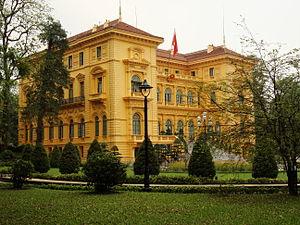
Le Viêt Nam, Viet Nam, Vietnam ou Viêtnam, en forme longue la république socialiste du Viêt Nam, est un pays d'Asie du Sud-Est situé à l'est de la péninsule indochinoise. Il partage ses frontières avec la Chine au nord, le Laos au nord-ouest et le Cambodge au sud-ouest. Sa capitale est Hanoï. La langue officielle est le vietnamien et la monnaie le dong. C'est un État communiste à parti unique, dirigé par le Parti communiste vietnamien depuis 1975.
Ba Đình est un district urbain de Hanoï au Viêt Nam.
Cette Liste des bâtiments historiques d'Hanoï est non exhaustive et répertorie les plus anciens bâtiments du centre d'Hanoï construits avant l'indépendance en 1945.
Le palais présidentiel est la résidence du président de la république du Viêt Nam située à Hanoï.